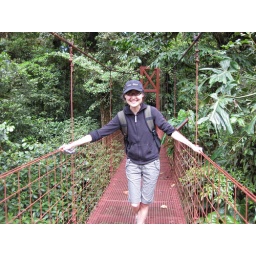
in the monteverde cloud forest reserve.she is terrified of heights